Aroldo

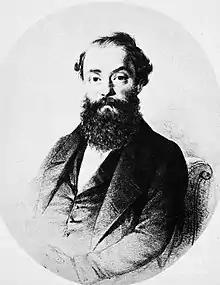
Francesco Maria Piave,librettist of the opera

The people of Aroldo's castle welcome him home from the Crusades. Then Mina enters distraught and remorseful, confessing her adultery ("ciel, ch'io respiri" / "Heavens, let me breathe"). She prays as Briano and Aroldo enter, the latter concerned about his wife's state of mind given that she had been his inspiration during the long period that he was away fighting the Saracens. He explains that Briano, now his faithful companion, had saved his life. Taking her hand, he is surprised to see that she is not wearing his mother's ring, which she had received upon his mother's death. He demands to know where it is, and tries to get to the bottom of her state of mind but they are interrupted by the return of Briano with news of the arrival of guests. Both men leave.